Avro 627 Mailplane

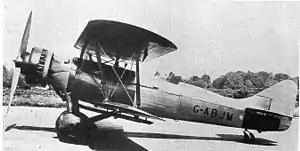

The Avro 627 Mailplane was a British biplane developed in 1931 by Avro from the Avro Antelope bomber as a mail plane for use in Canada. Only one was built which ended up being used as a test bed.